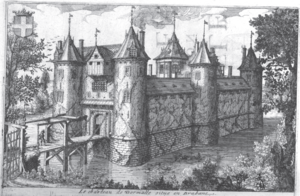
Chateau de Dormaele. Annales généalogiques de la Maison de Lynden. Christophe Butkens. Anvers, 1626.
Thierry de Lynden, chevalier, vicomte de Dormaele, seigneur d'Hothey, Sart, St Gelly, Rochen, etc. fut Premier Conseiller et Maître d'Hôtel du Prince-évêque de Liège.